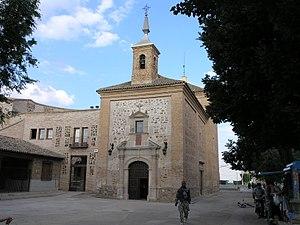
Madridejos est une commune d'Espagne de la province de Tolède dans la communauté autonome de Castille-La Manche.